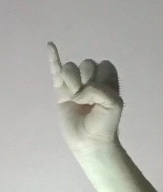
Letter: meem